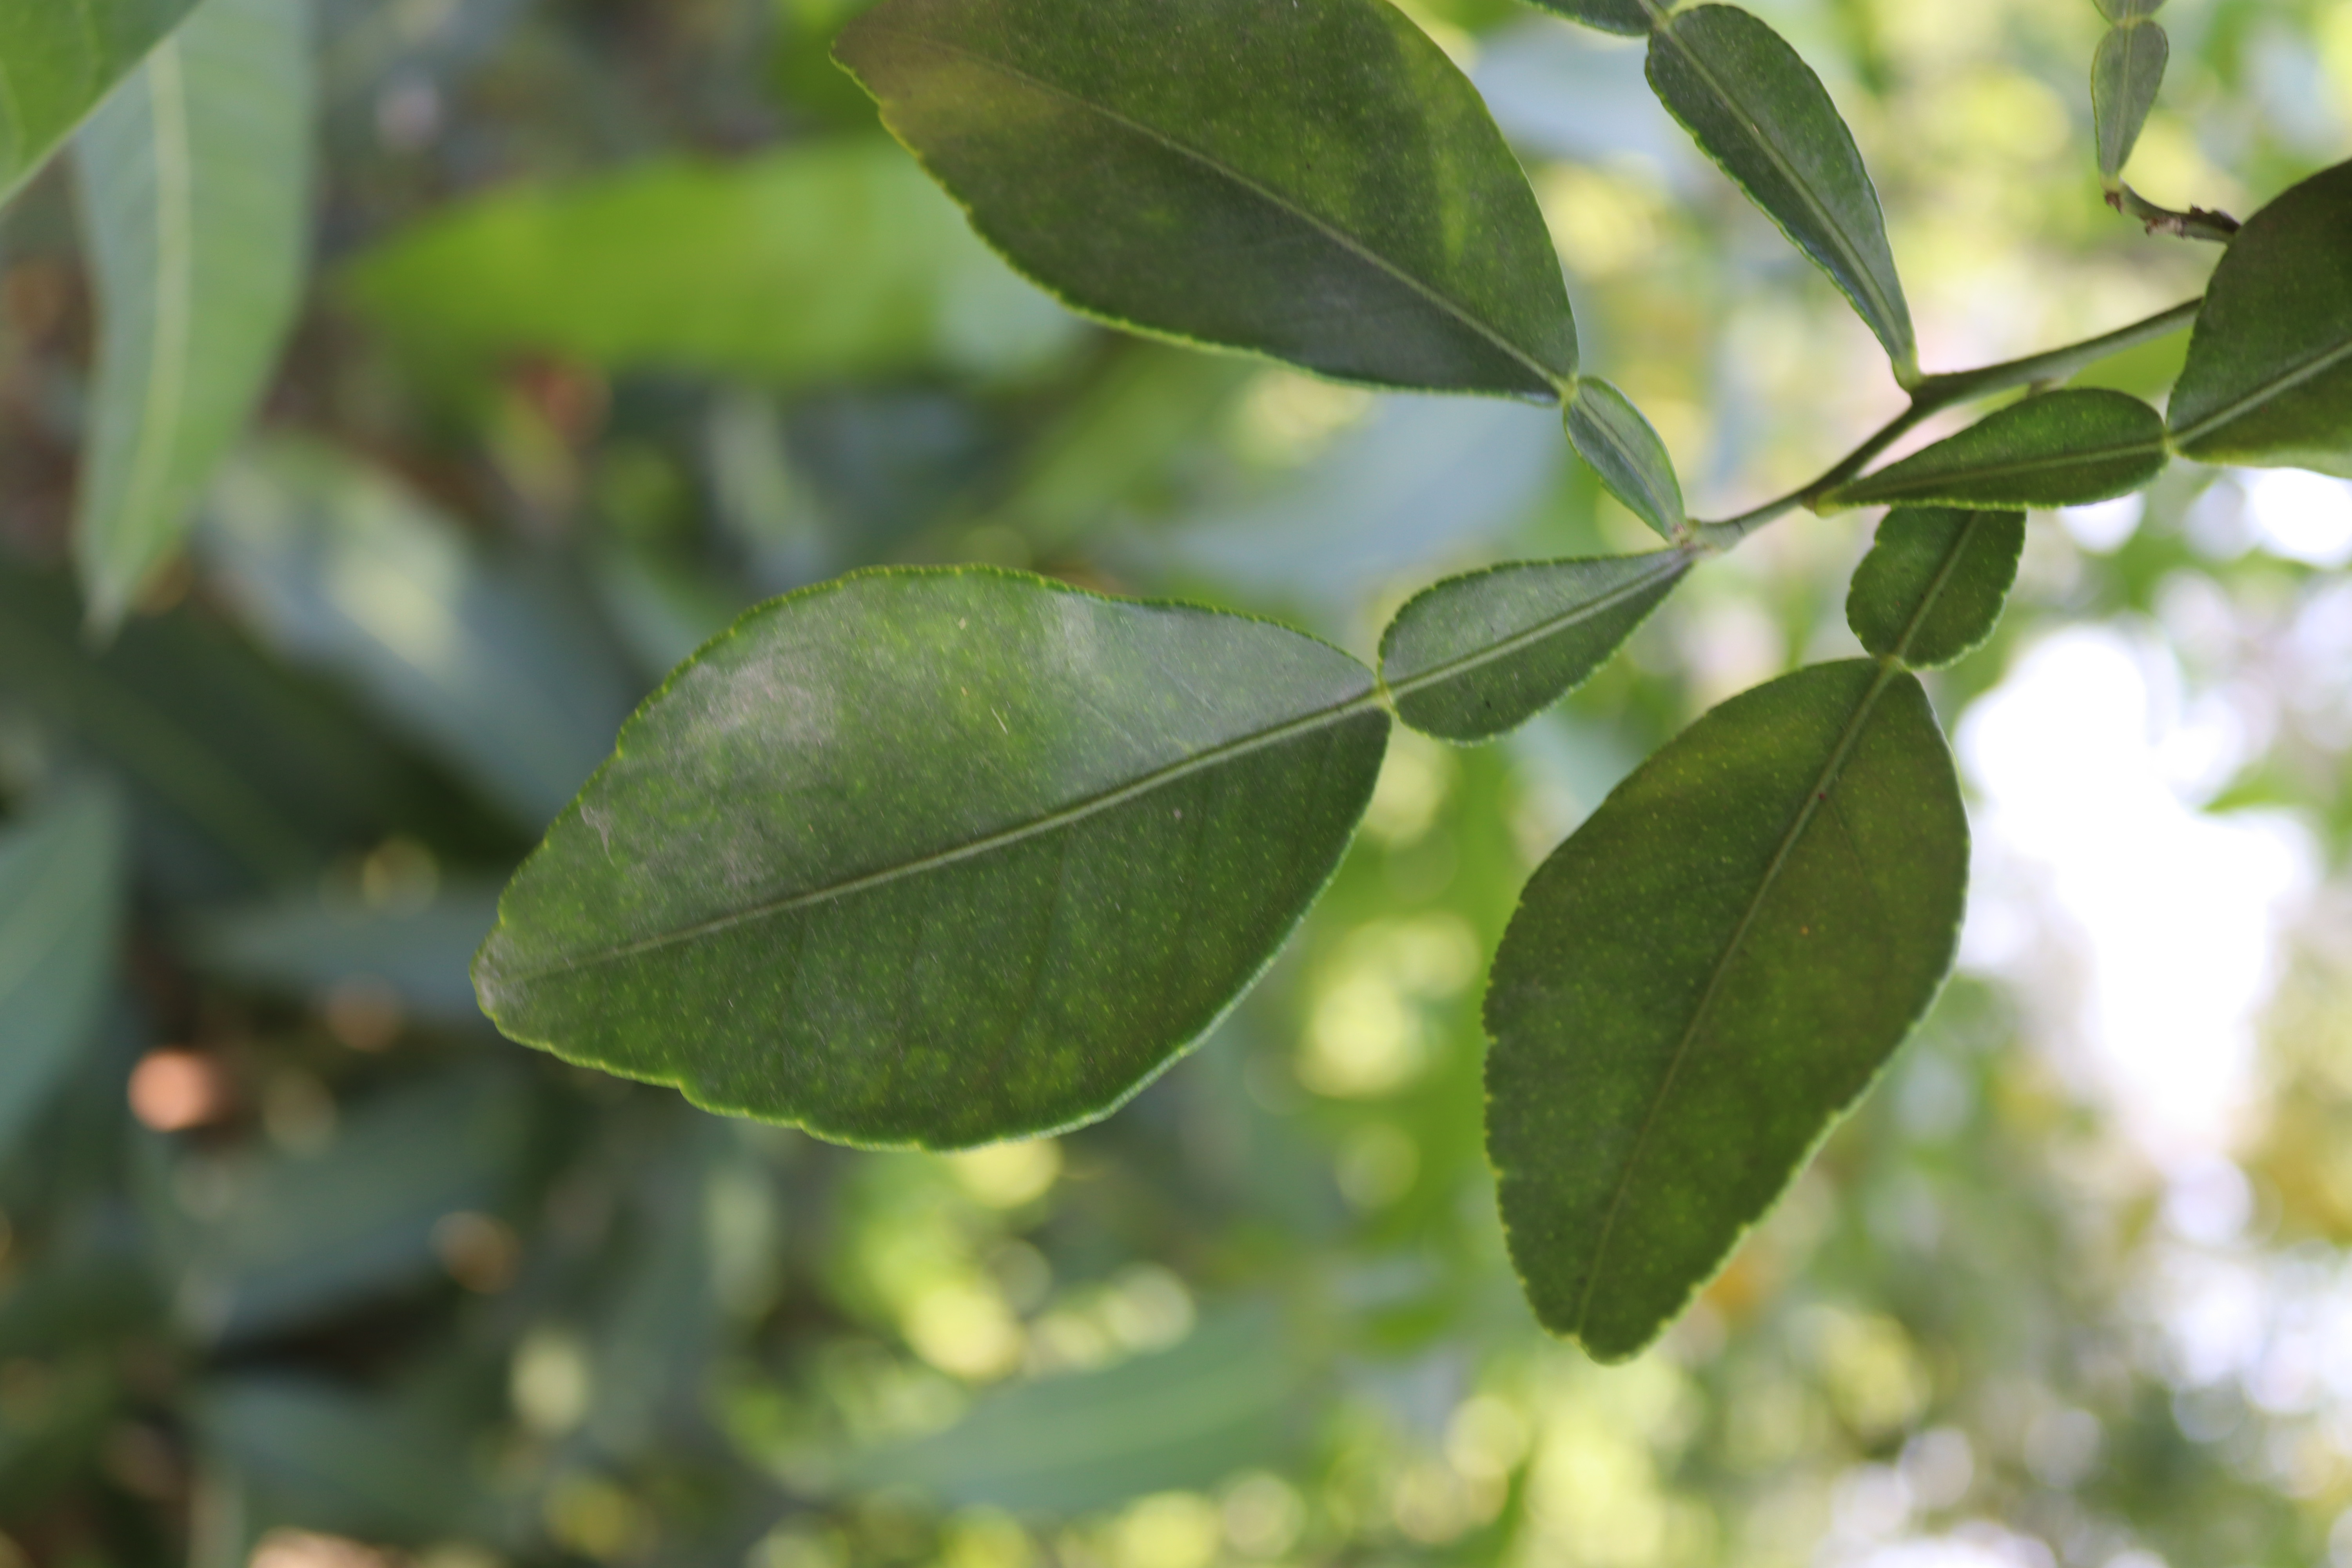
Mandarin leaf variety: Nagpuri